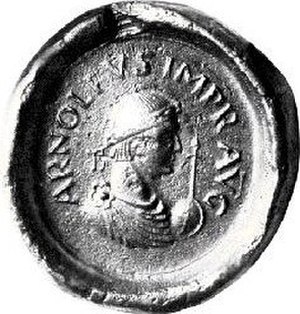
Tysk-romersk kejser / Oversigt over kejserene / Frankiske kejsere / 896–899: Karolingerne
Den Tysk-romerske kejser, officielt Romernes kejser var herskeren over Det tysk-romerske Rige. Riget blev af den romersk-katolske kirke betragtet som den eneste retsgyldige arvtager til Romerriget i middelalderen og tidlig moderne tid. Titlen blev holdt sammen med titlen Konge af Italien fra det 8. til det 16. århundrede og næsten uden afbrydelse med titlen Romernes konge gennem det 12. til det 18. århundrede.